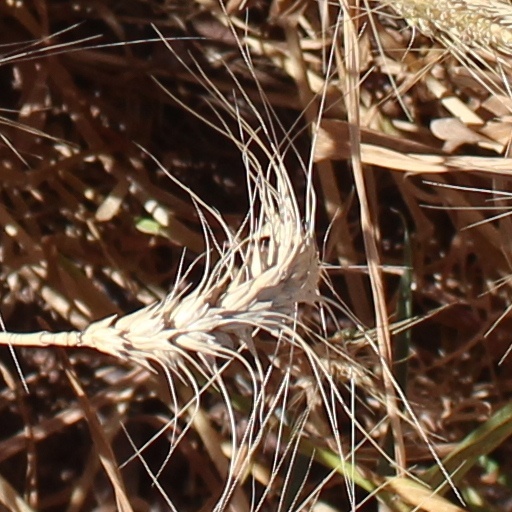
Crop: wheat